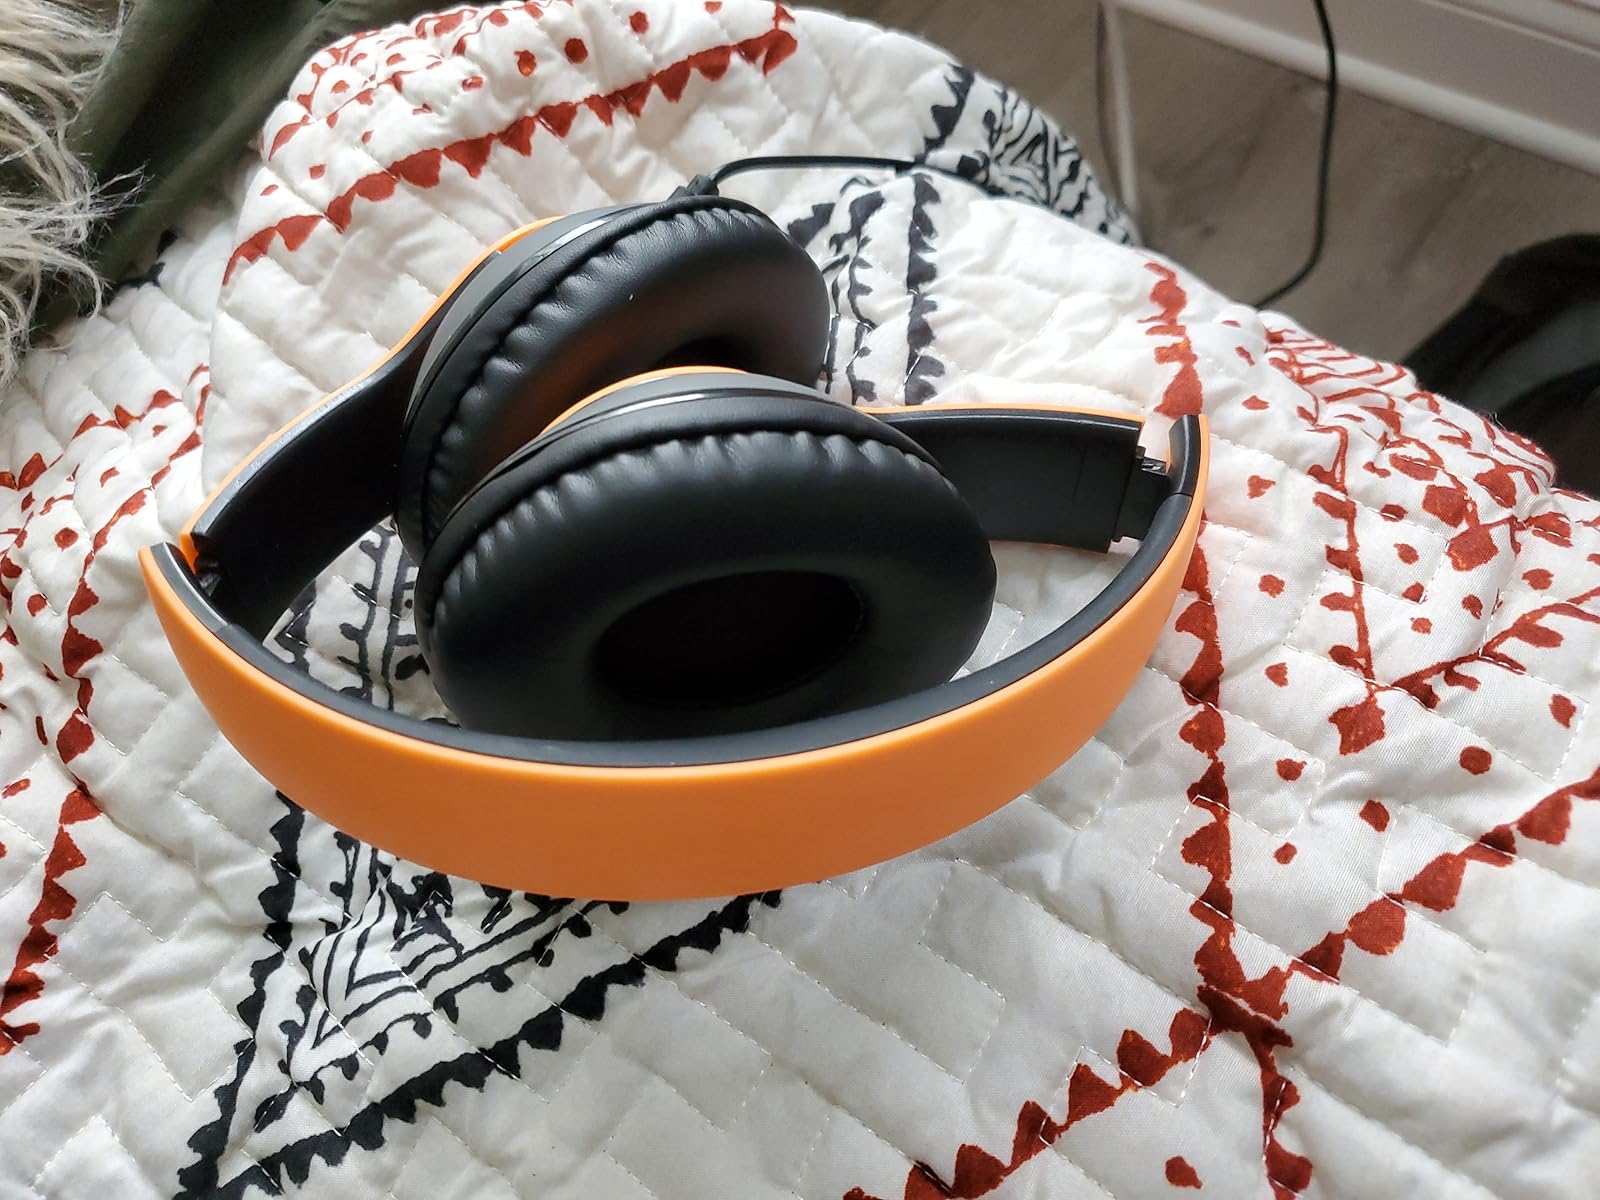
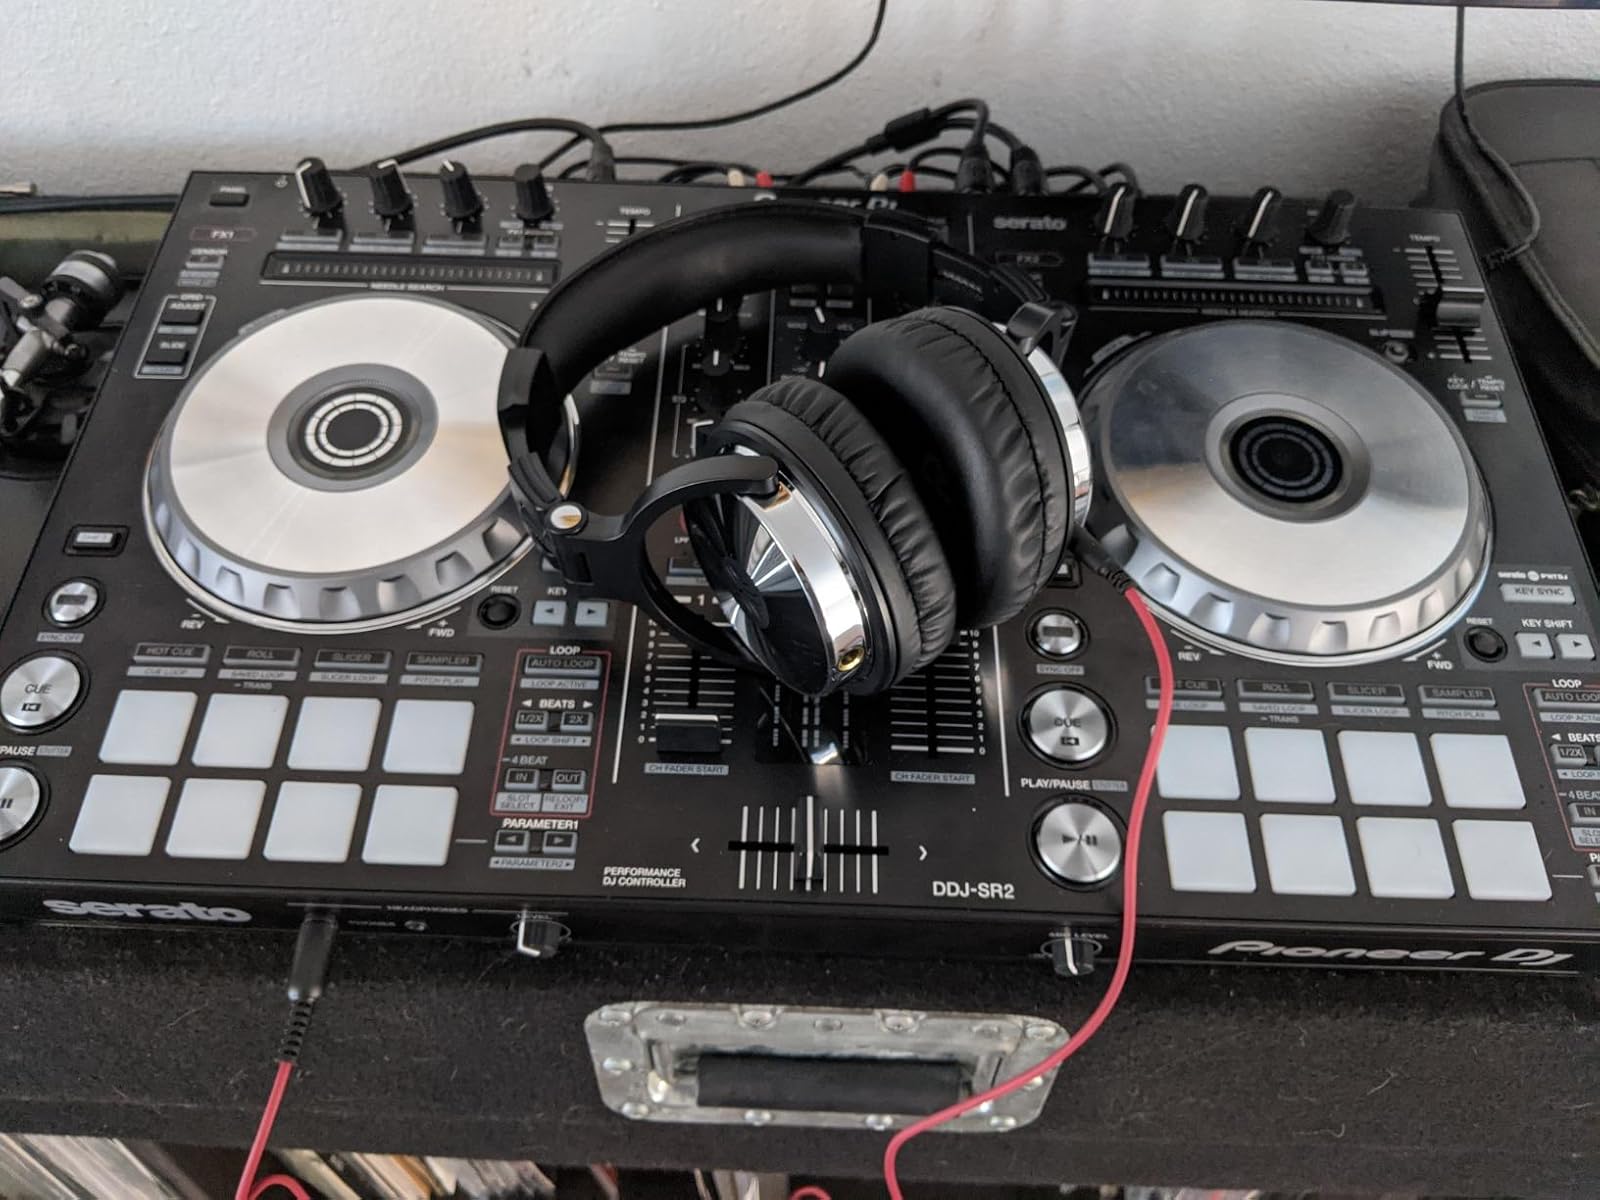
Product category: headphones
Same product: no